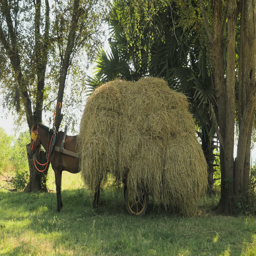
horse cart loaded with hay waiting on a field